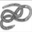
Label: worm